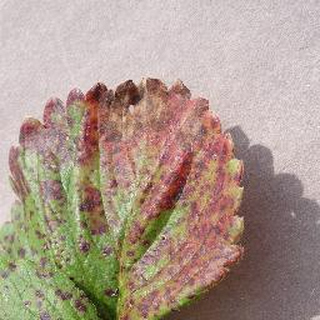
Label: strawberry_leaf_scorch